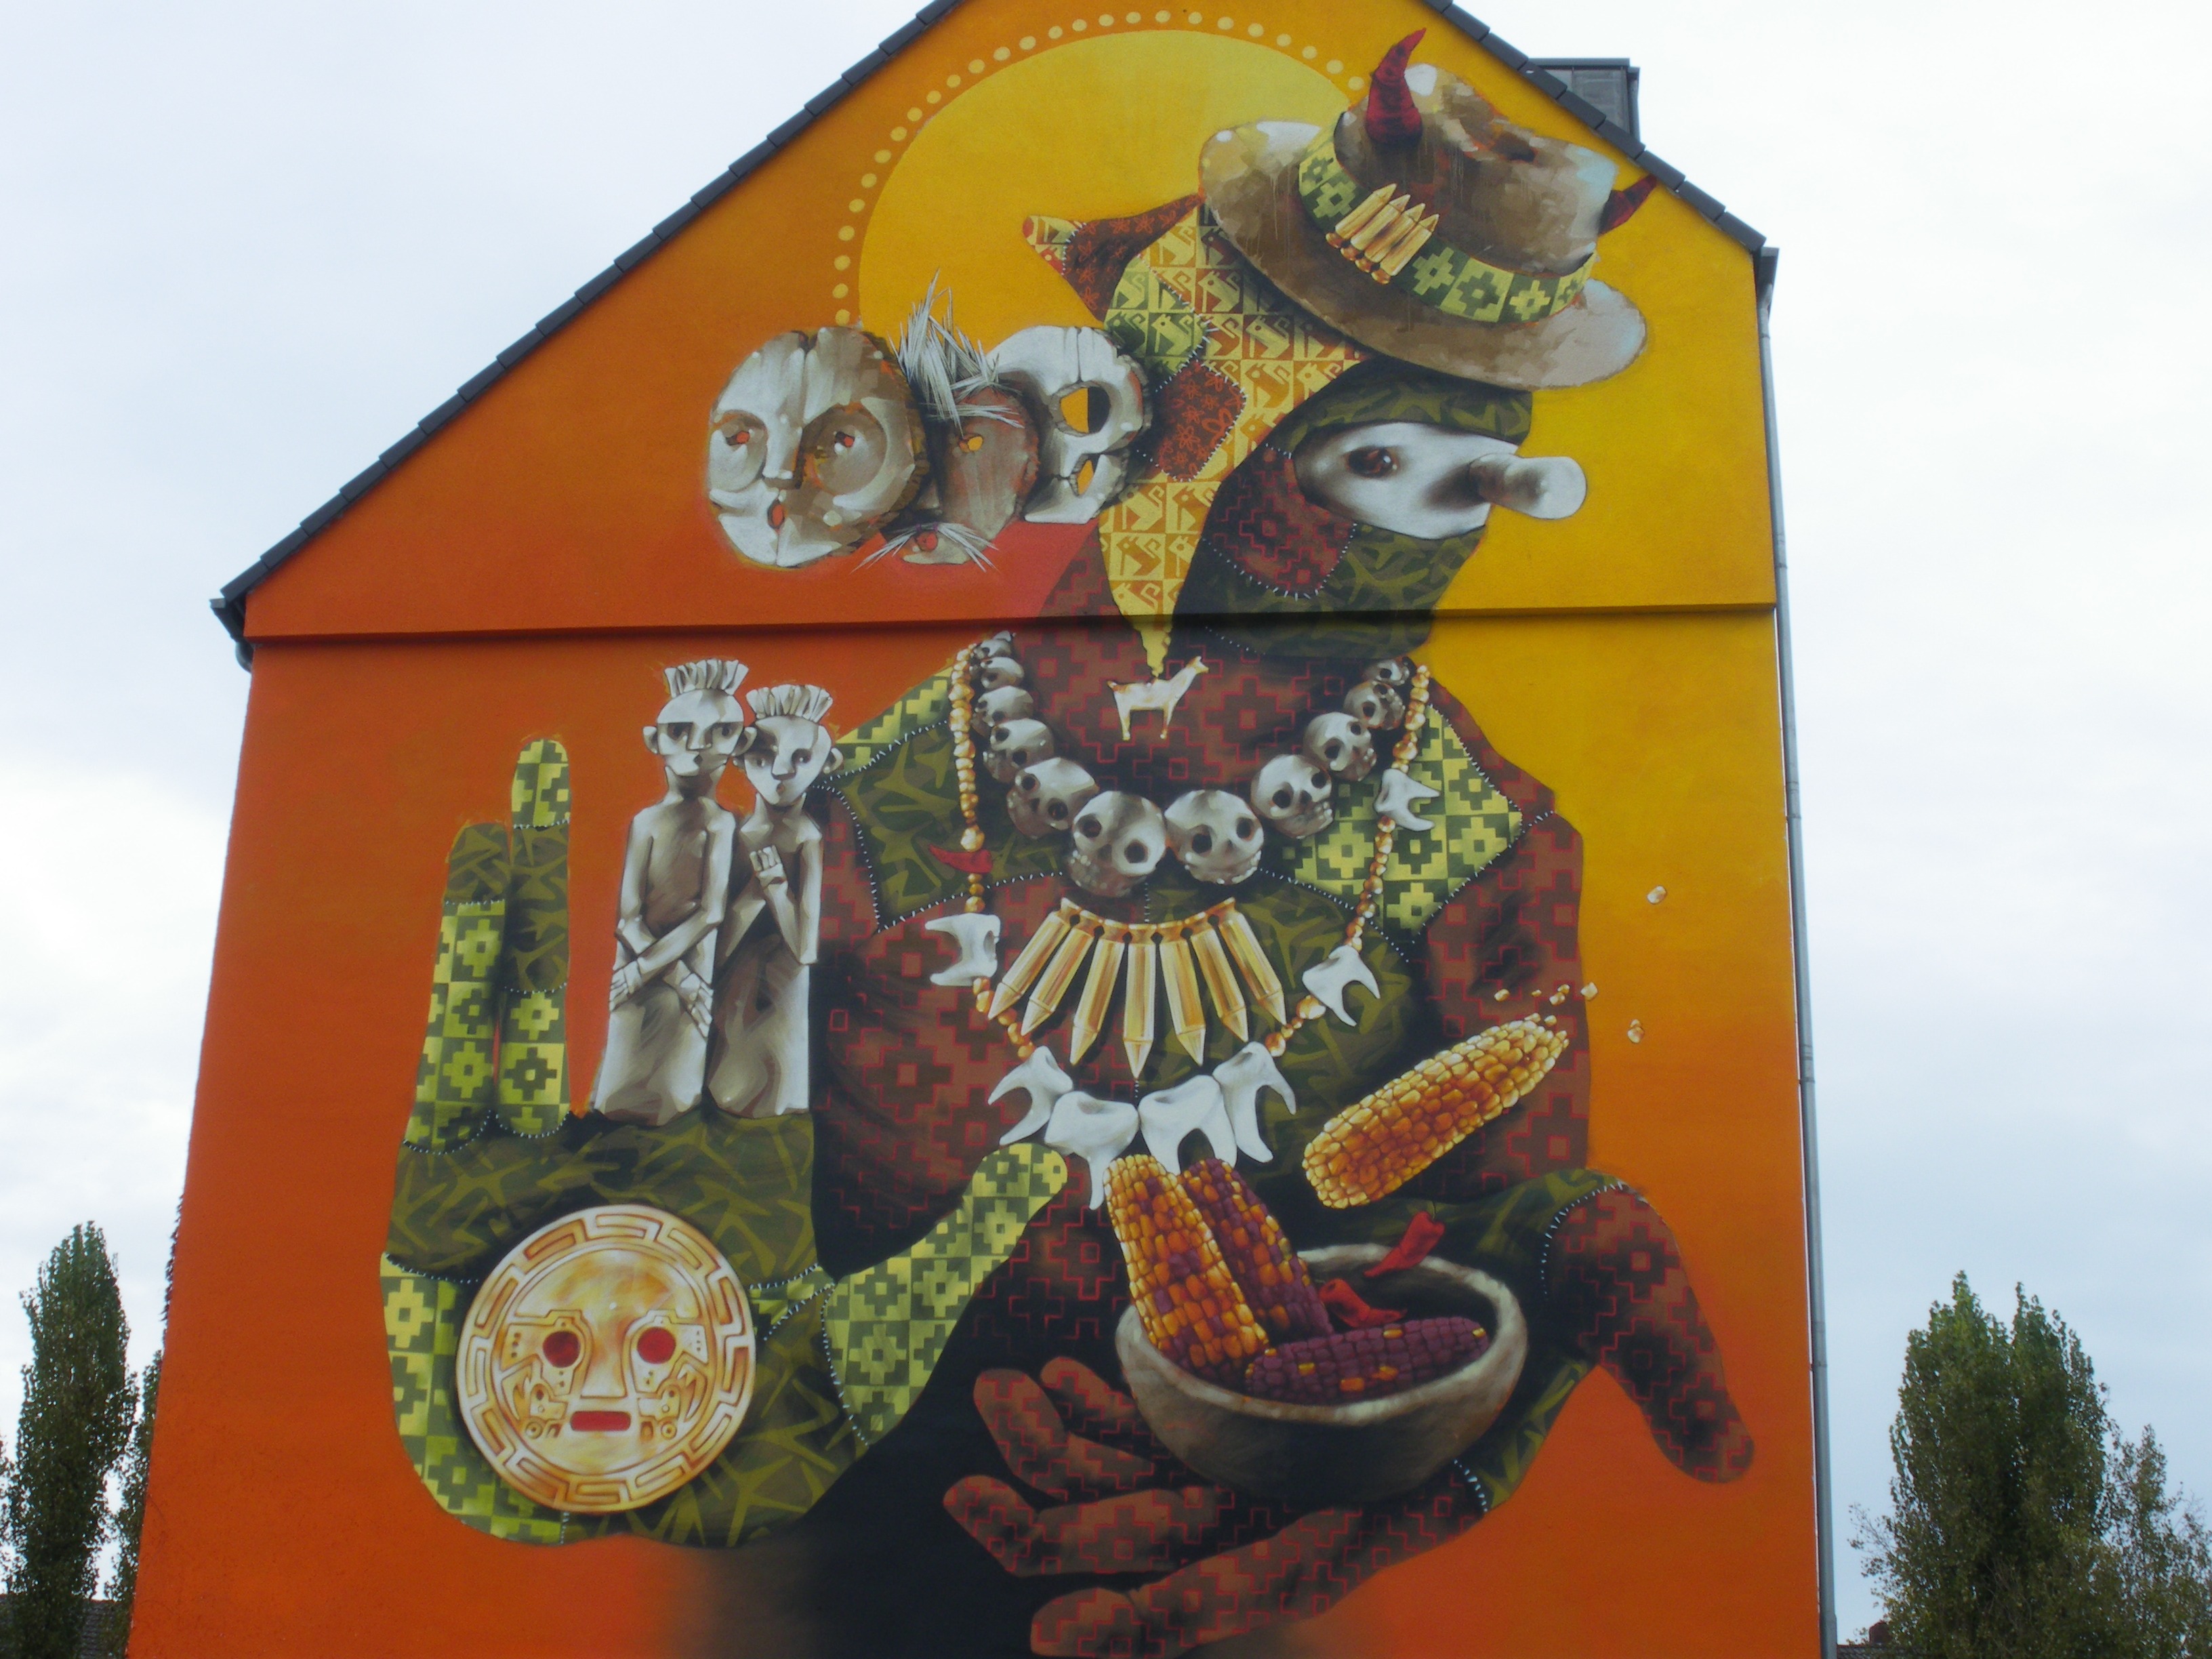
facade, art, mural, hauswand, facade paint